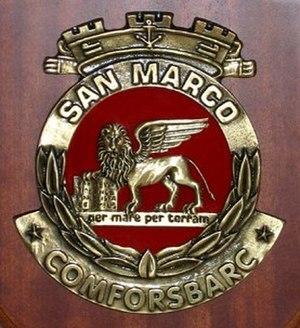
La Brigade de Marine « San Marco » est une formation amphibie de la marine italienne créée le 1ᵉʳ mars 2013, lors de la réorganisation de la Force de débarquement de la marine. Son commandement est situé à Brindisi.